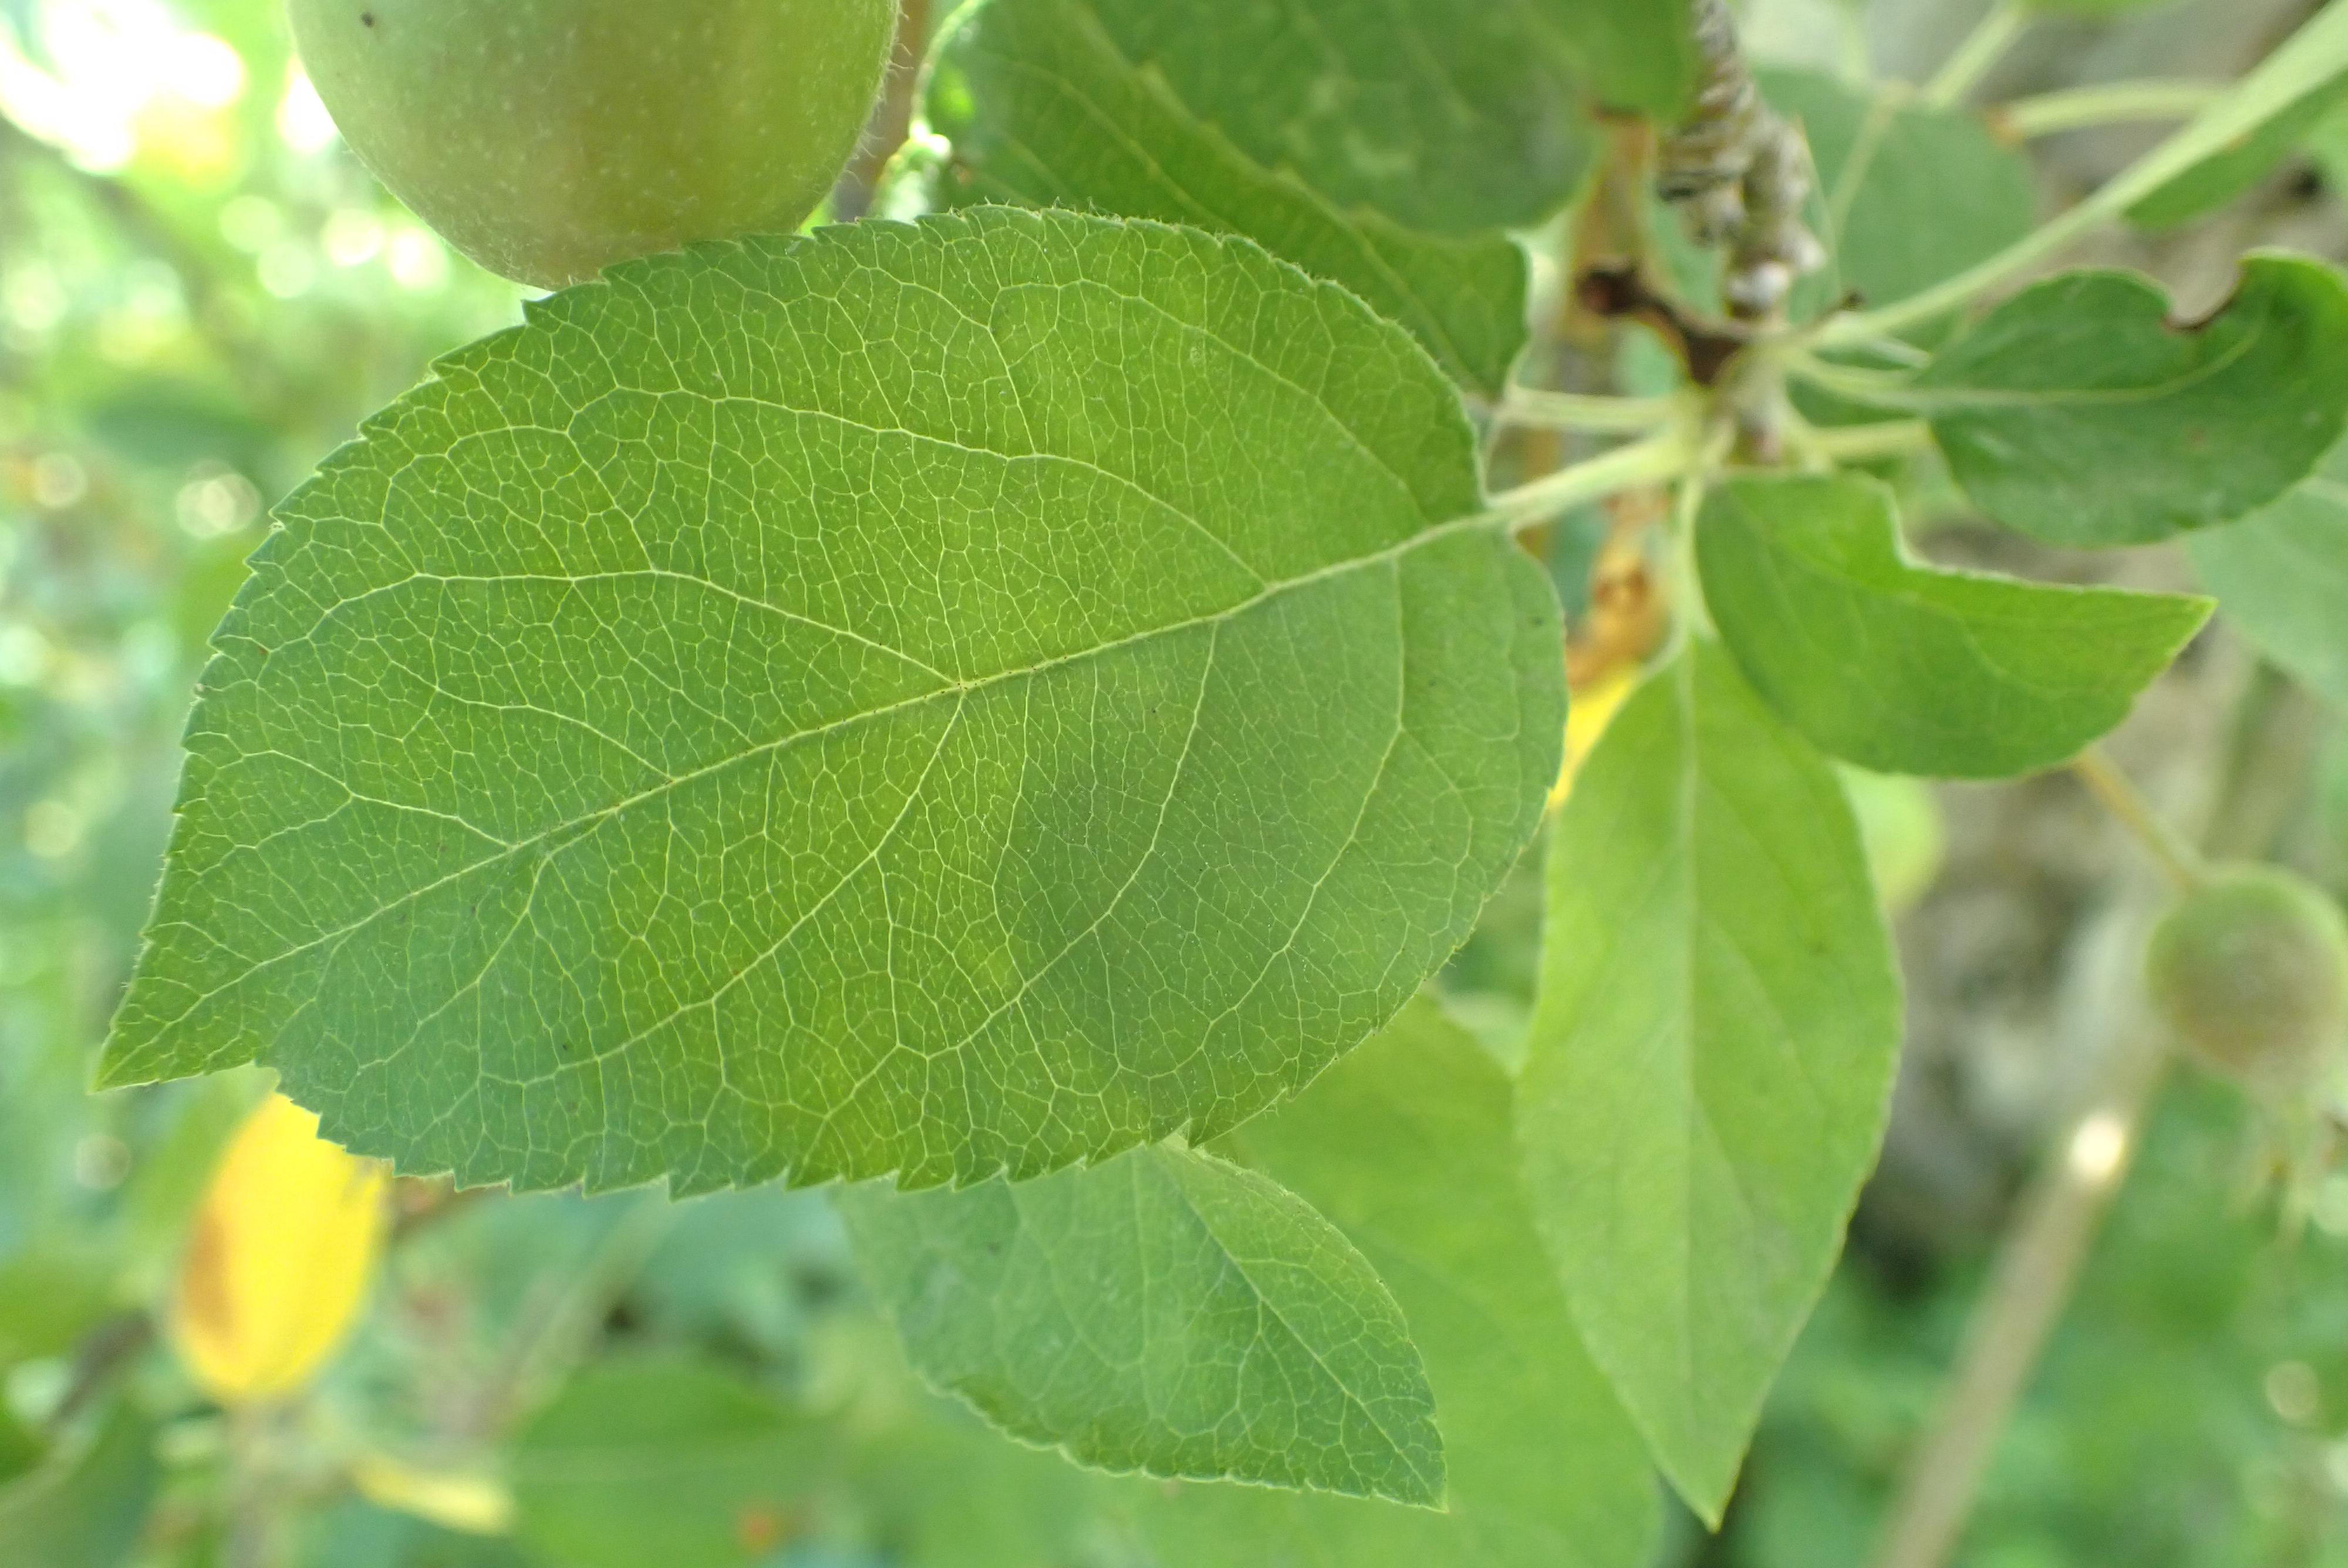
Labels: healthy